History of Bulgaria

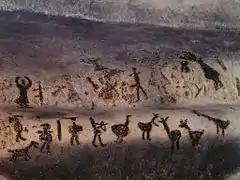
Magura cave drawings

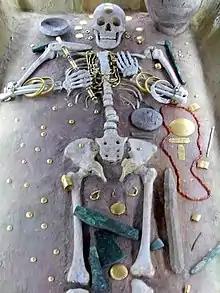

The earliest human remains found in Bulgaria were excavated in the Kozarnika cave, with an approximate age of 1,6 million BC. This cave probably keeps the earliest evidence of human symbolic behaviour ever found. A fragmented pair of human jaws, which are 44,000 years old, were found in Bacho Kiro cave, but it is disputed whether these early humans were in fact Homo sapiens or Neanderthals.